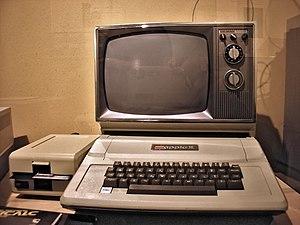
Cet article est partiellement ou en totalité issu de l’article de Wikipédia en anglais intitulé « Timeline of the Apple II family ».